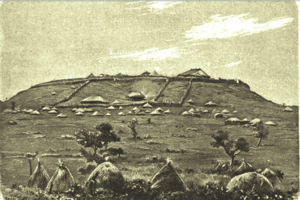
Une ""Katama"", où garnison / camp militaire, dans la pays de Boroma. Español: Un ""Katama"", donde la guarnición / campamento militar, en el país de Boroma."